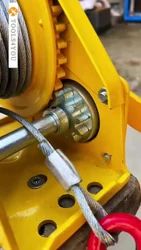
Label: Hand_Operated_Winches